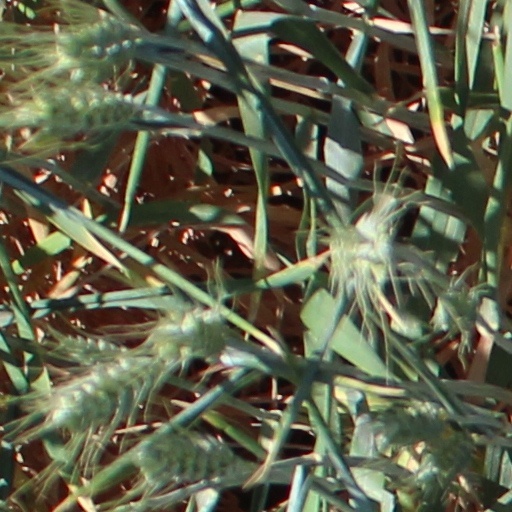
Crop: wheat